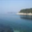
Label: sea